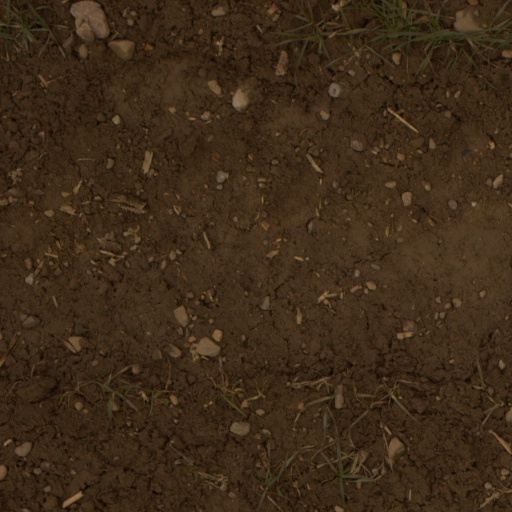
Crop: wheat